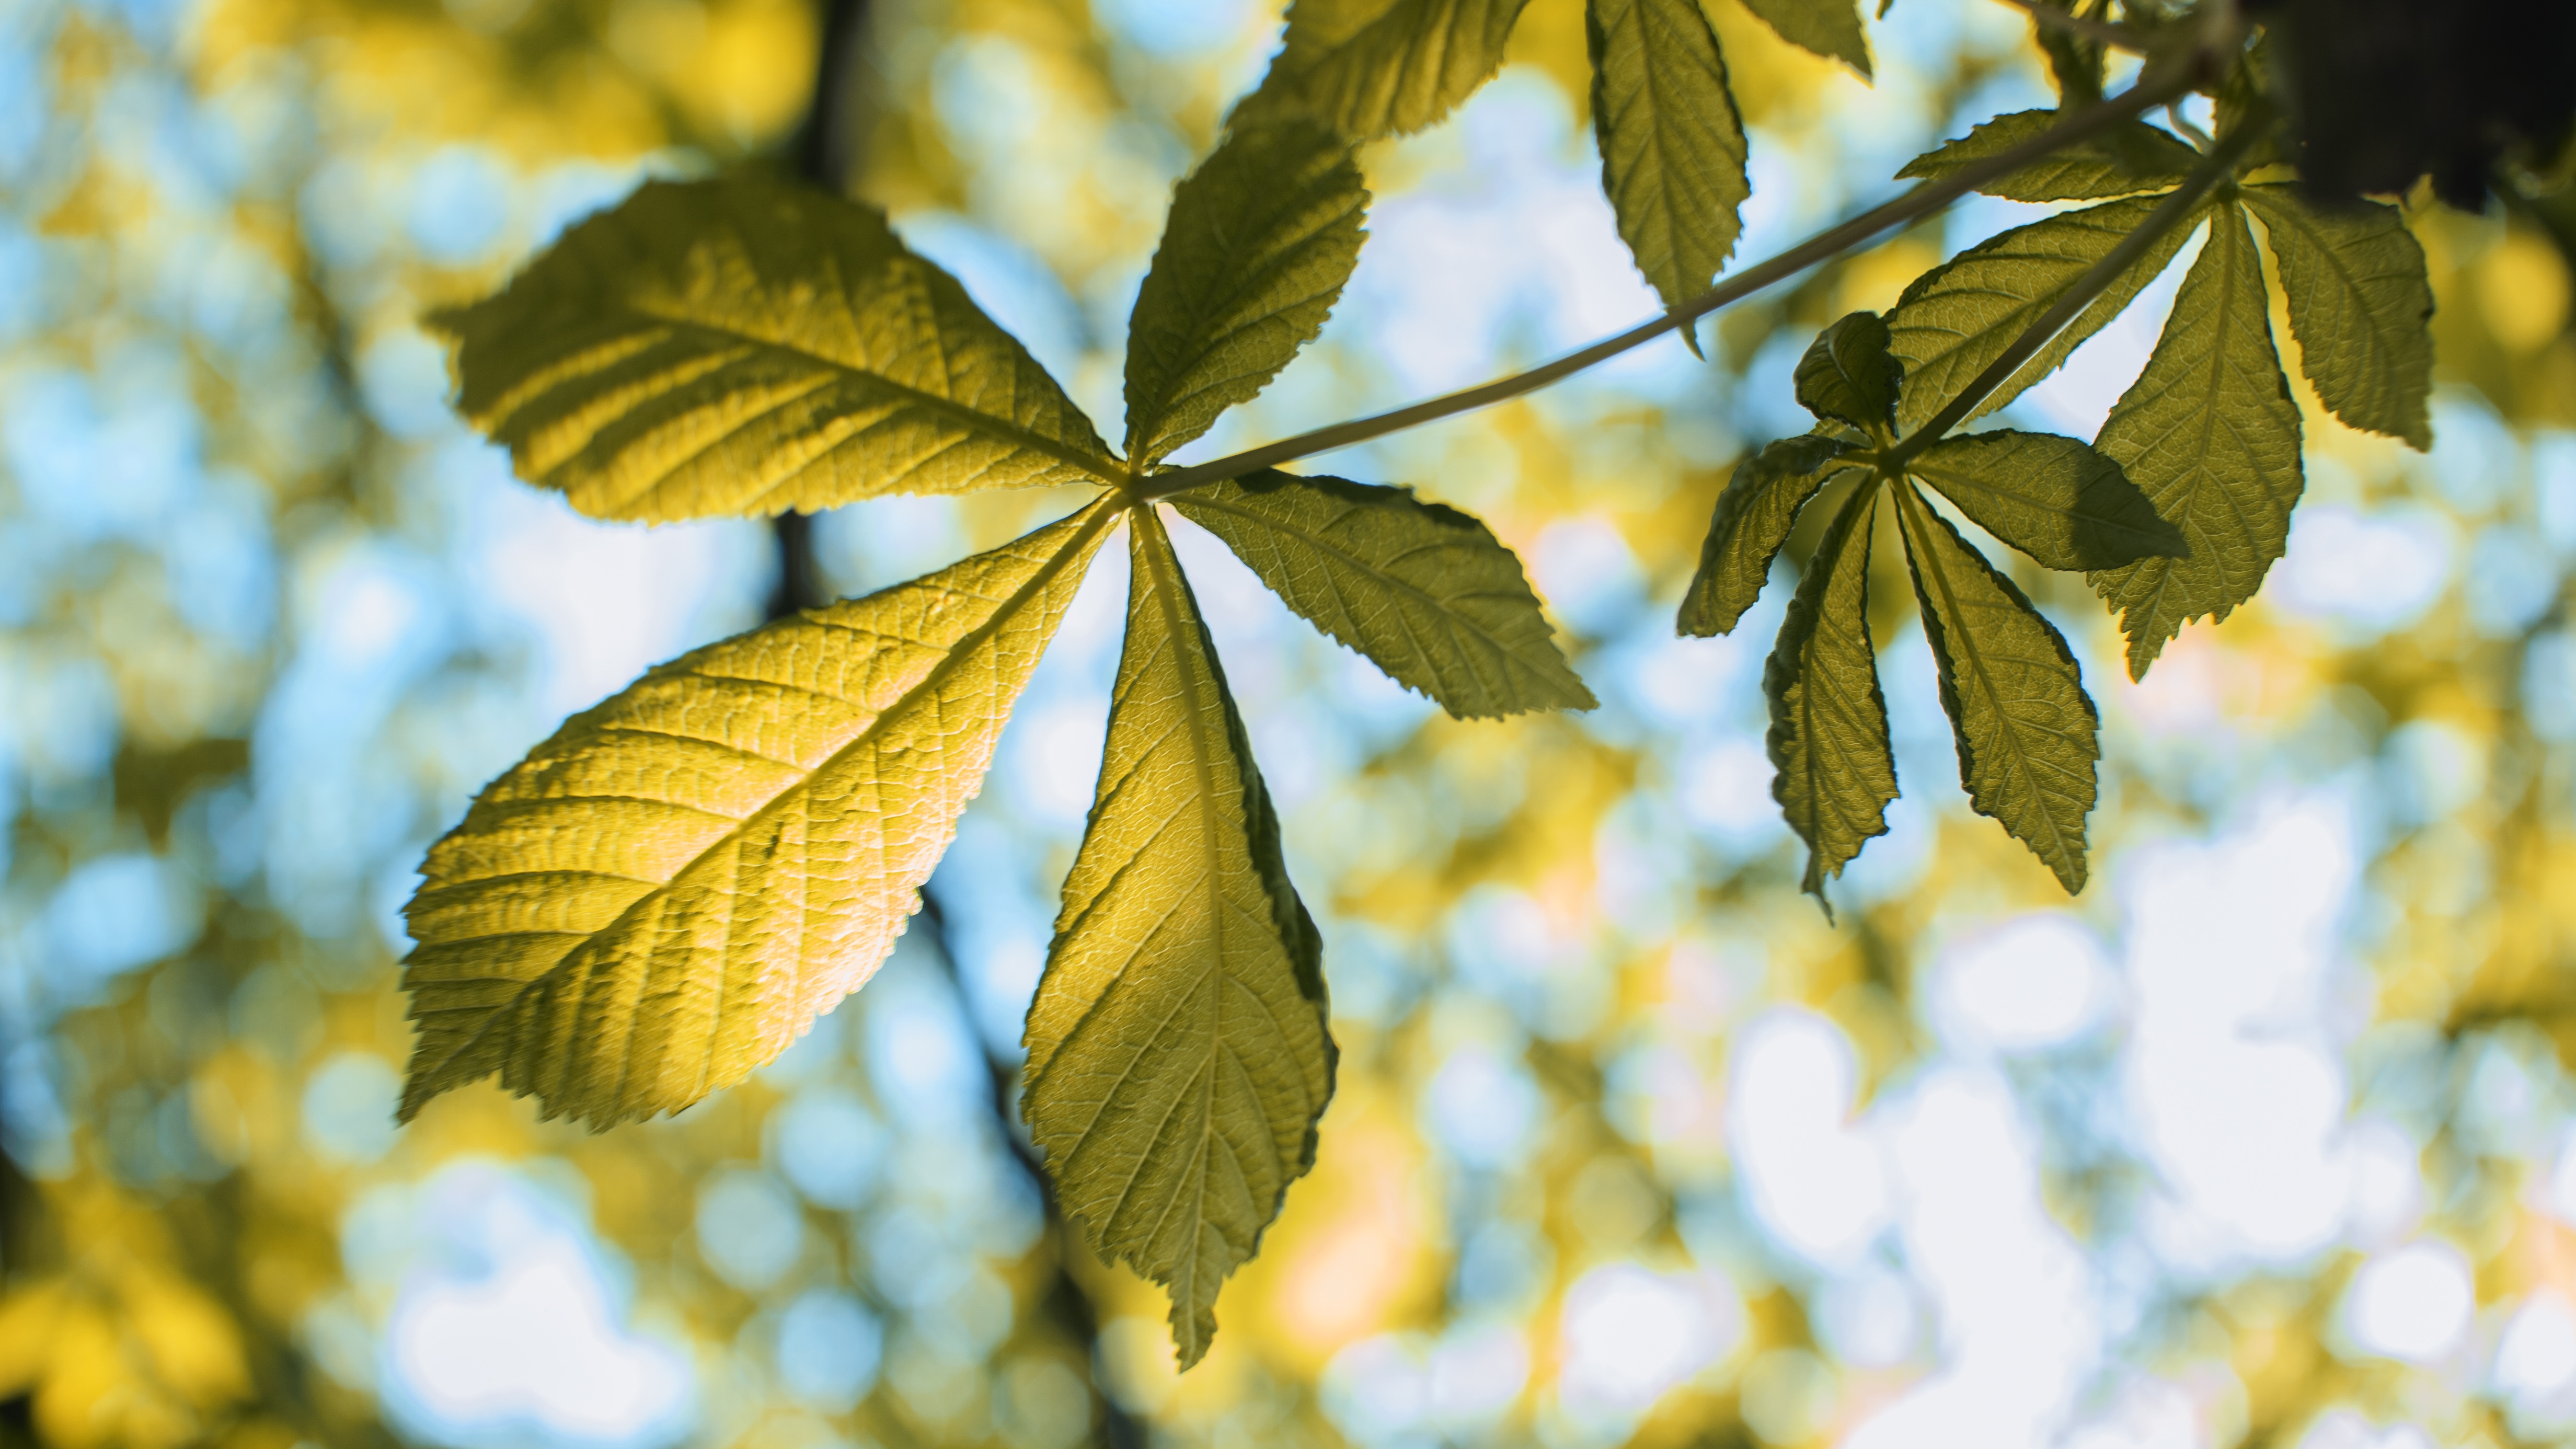
tree, nature, branch, plant, sunlight, leaf, flower, green, autumn, botany, yellow, season, deciduous, flowering plant, maidenhair tree, plant stem, woody plant, land plant